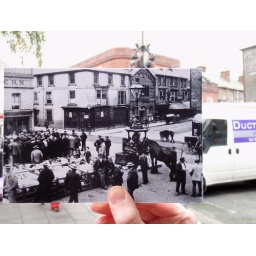
The cattle market in St James Square. The memorial monument to Queen Victoria stands where the water trough used to be.